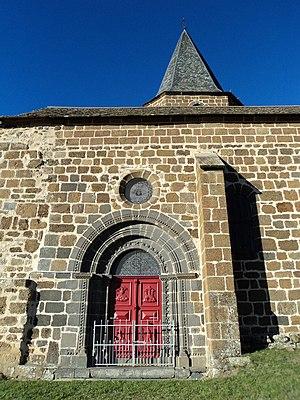
L'église Sainte-Madeleine est une église catholique d'origine romane située à Mentières, dans le département français du Cantal et la région Auvergne-Rhône-Alpes.